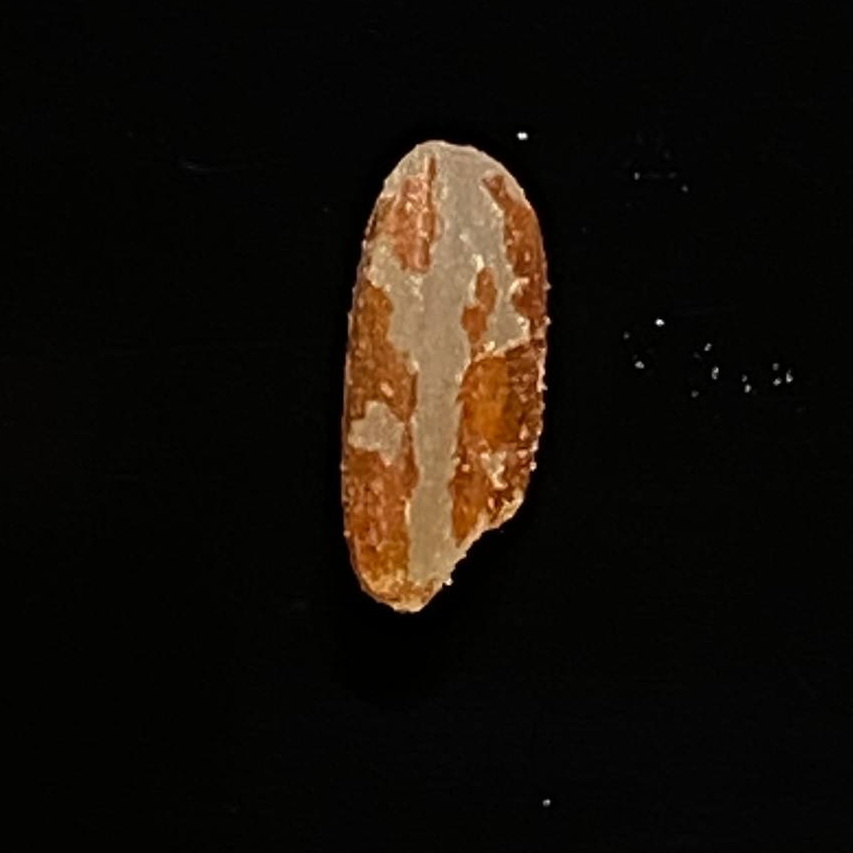
Rice variety: Ganjiya